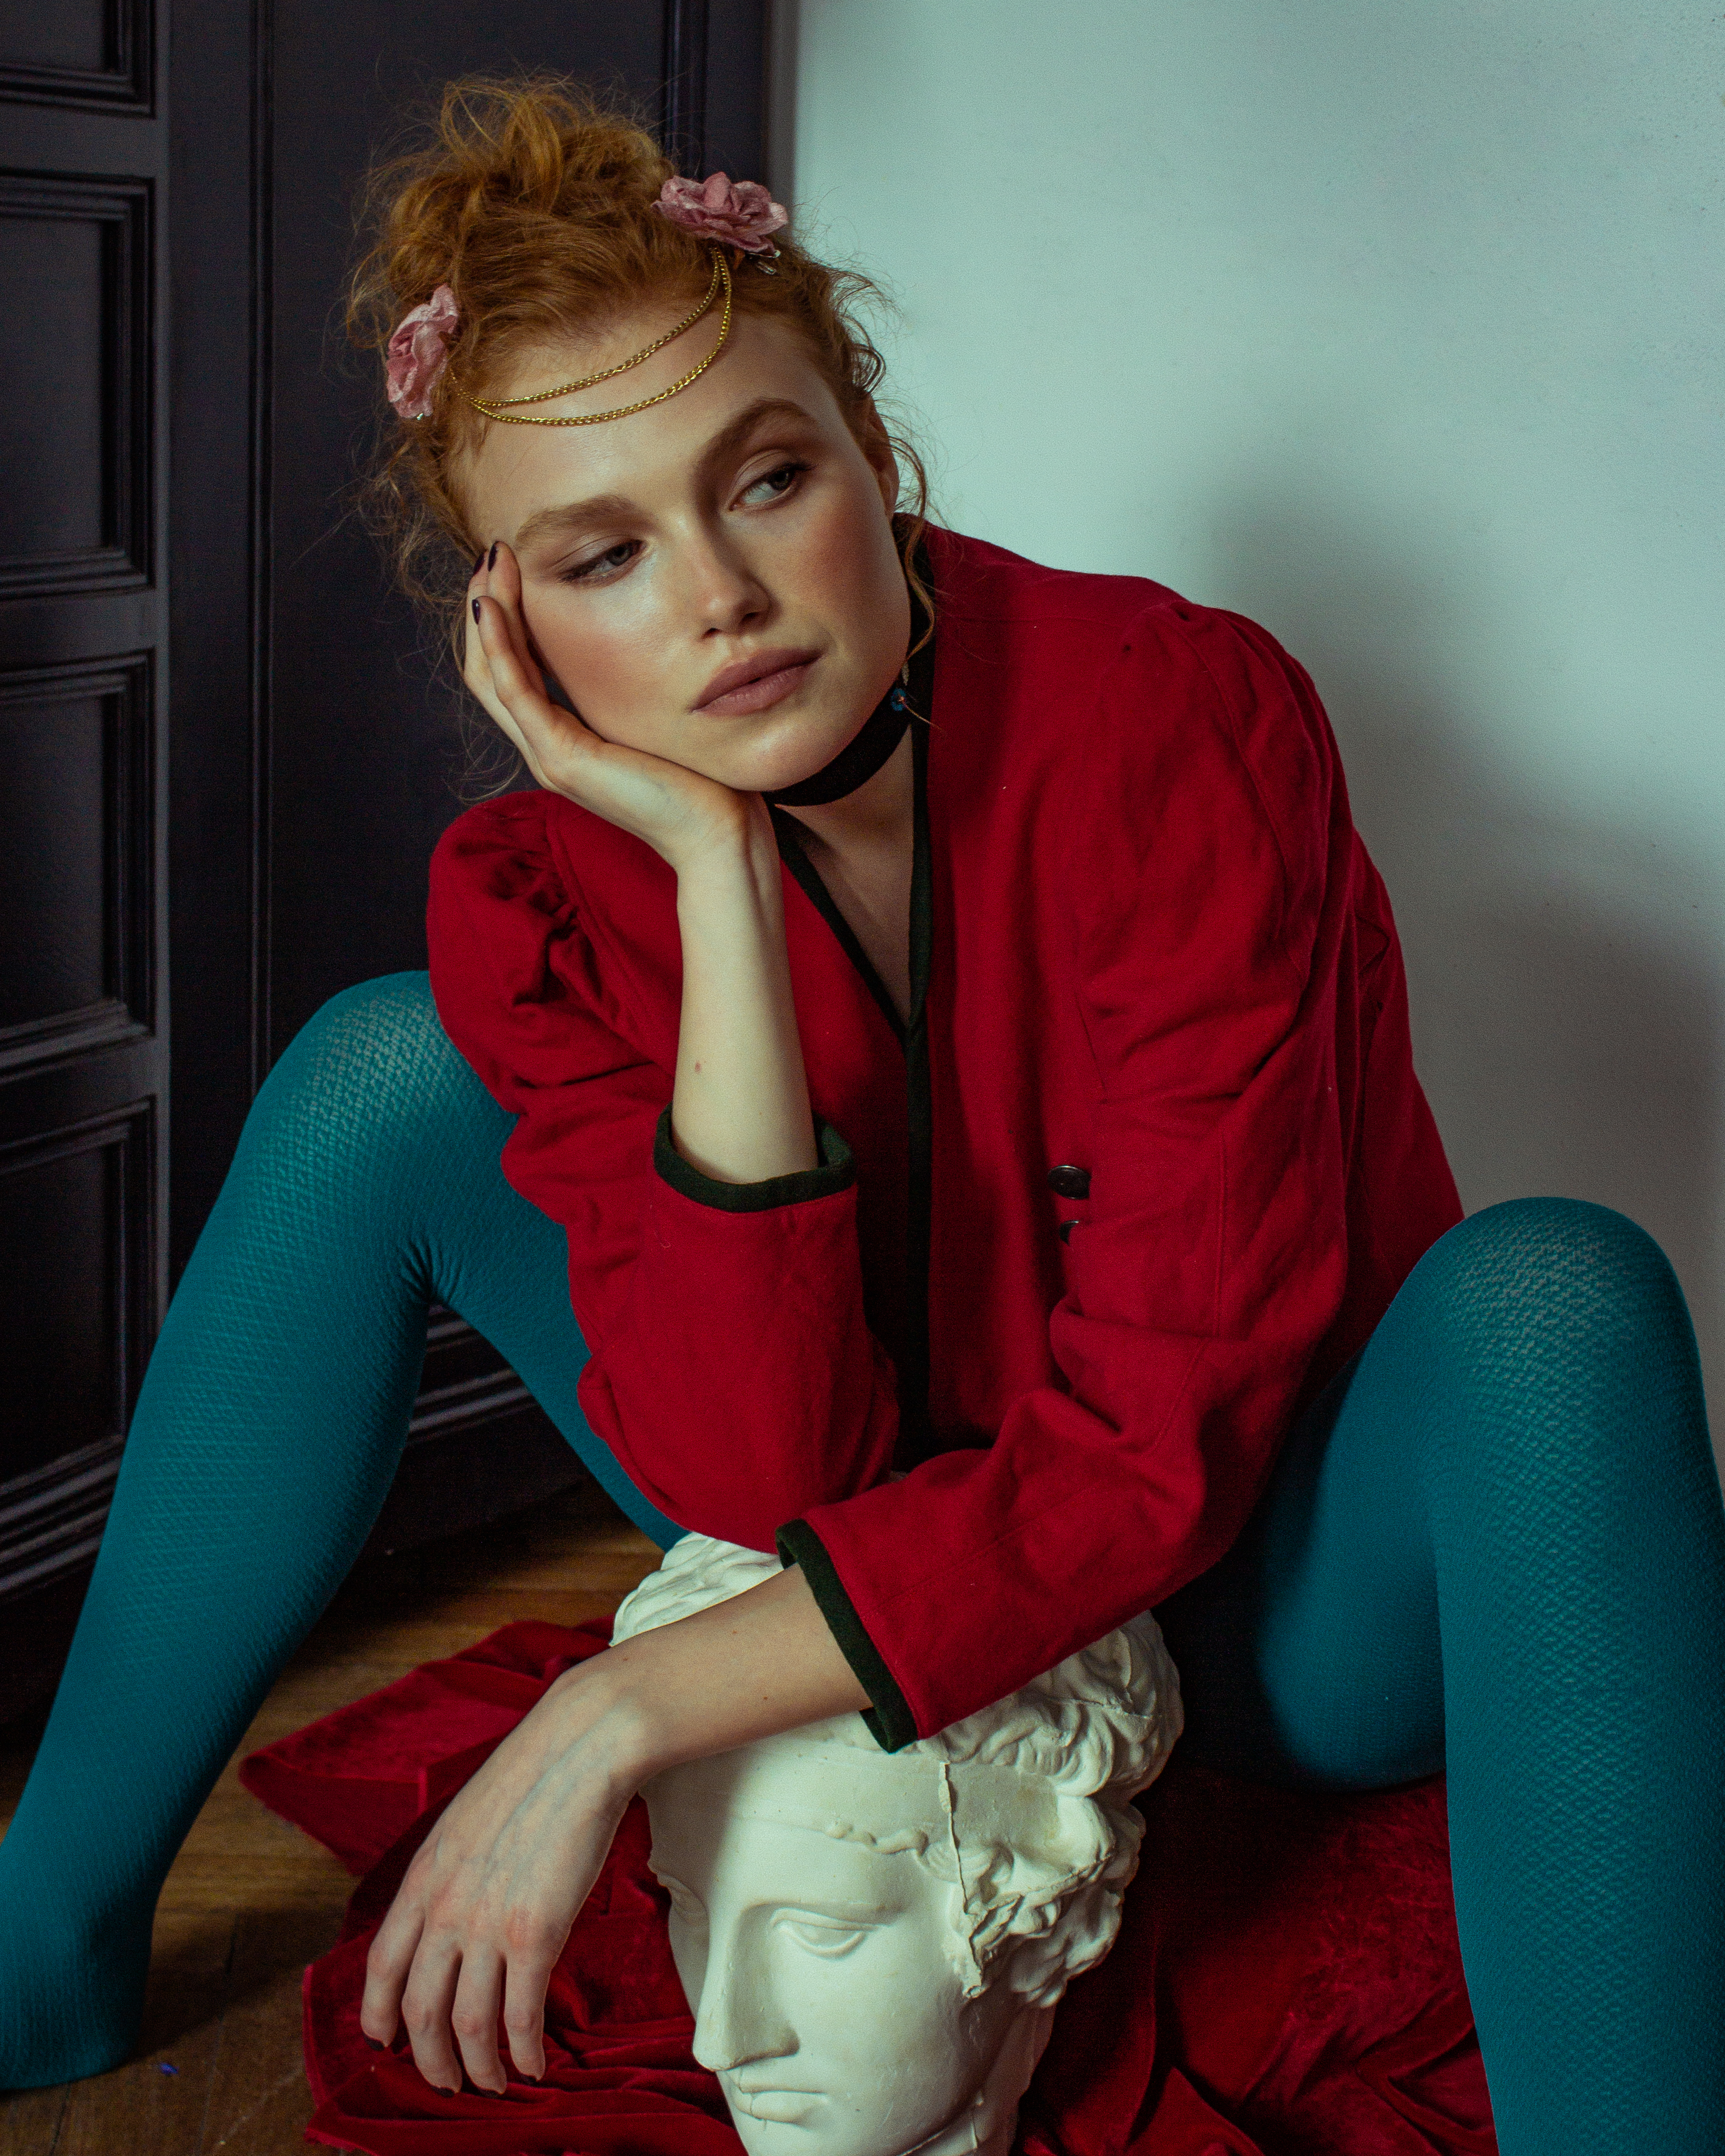
joint, lip, shoe, flash photography, sleeve, thigh, knee, comfort, cool, fashion design, door, eyewear, black hair, red hair, sportswear, electric blue, long hair, fashion model, human leg, jewellery, glove, necklace, brown hair, blond, magenta, sitting, fashion accessory, fur, boot, fun, leggings, hair coloring, portrait photography, flesh, photo shoot, top, leather, fictional character, retro style, costume, tights, portrait